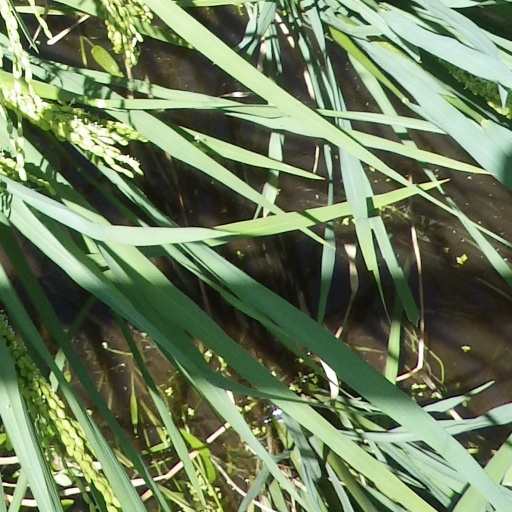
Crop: rice